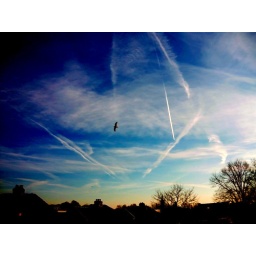
High in the sky , now whit color burn it give`s a good effect for blue sky